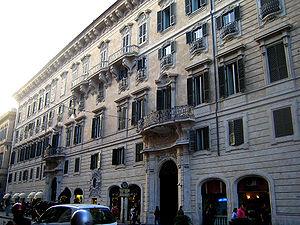
La Galerie Doria-Pamphilj est un musée privé de Rome appartenant à la famille Doria Pamphilj Landi. Elle abrite une collection d'art privée.